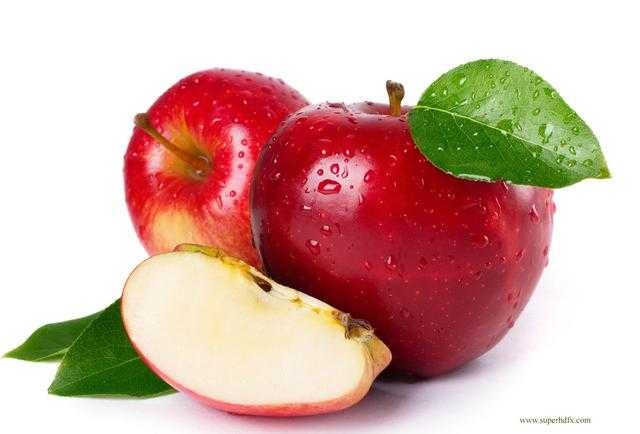
Label: Apple